Pontiac (automobile)

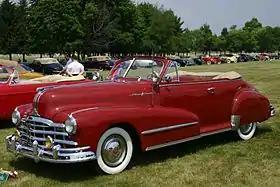
1948 Pontiac Silver Streak Convertible Coupe

From 1946 until 1948, all Pontiac models were essentially 1942 models with minor changes. The Hydramatic automatic transmission was introduced in 1948 and helped Pontiac sales grow even though their cars, Torpedoes, and Streamliners, were becoming out of date.